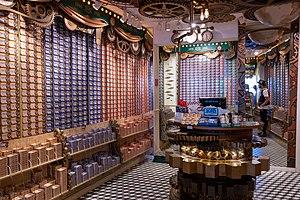
La sardine est une espèce de poissons de la famille des clupéidés. Selon la région, elle prend les noms de célan, célerin, pilchard, royan, sarda, sardinyola. C'est la seule espèce de son genre.